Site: brandenburg
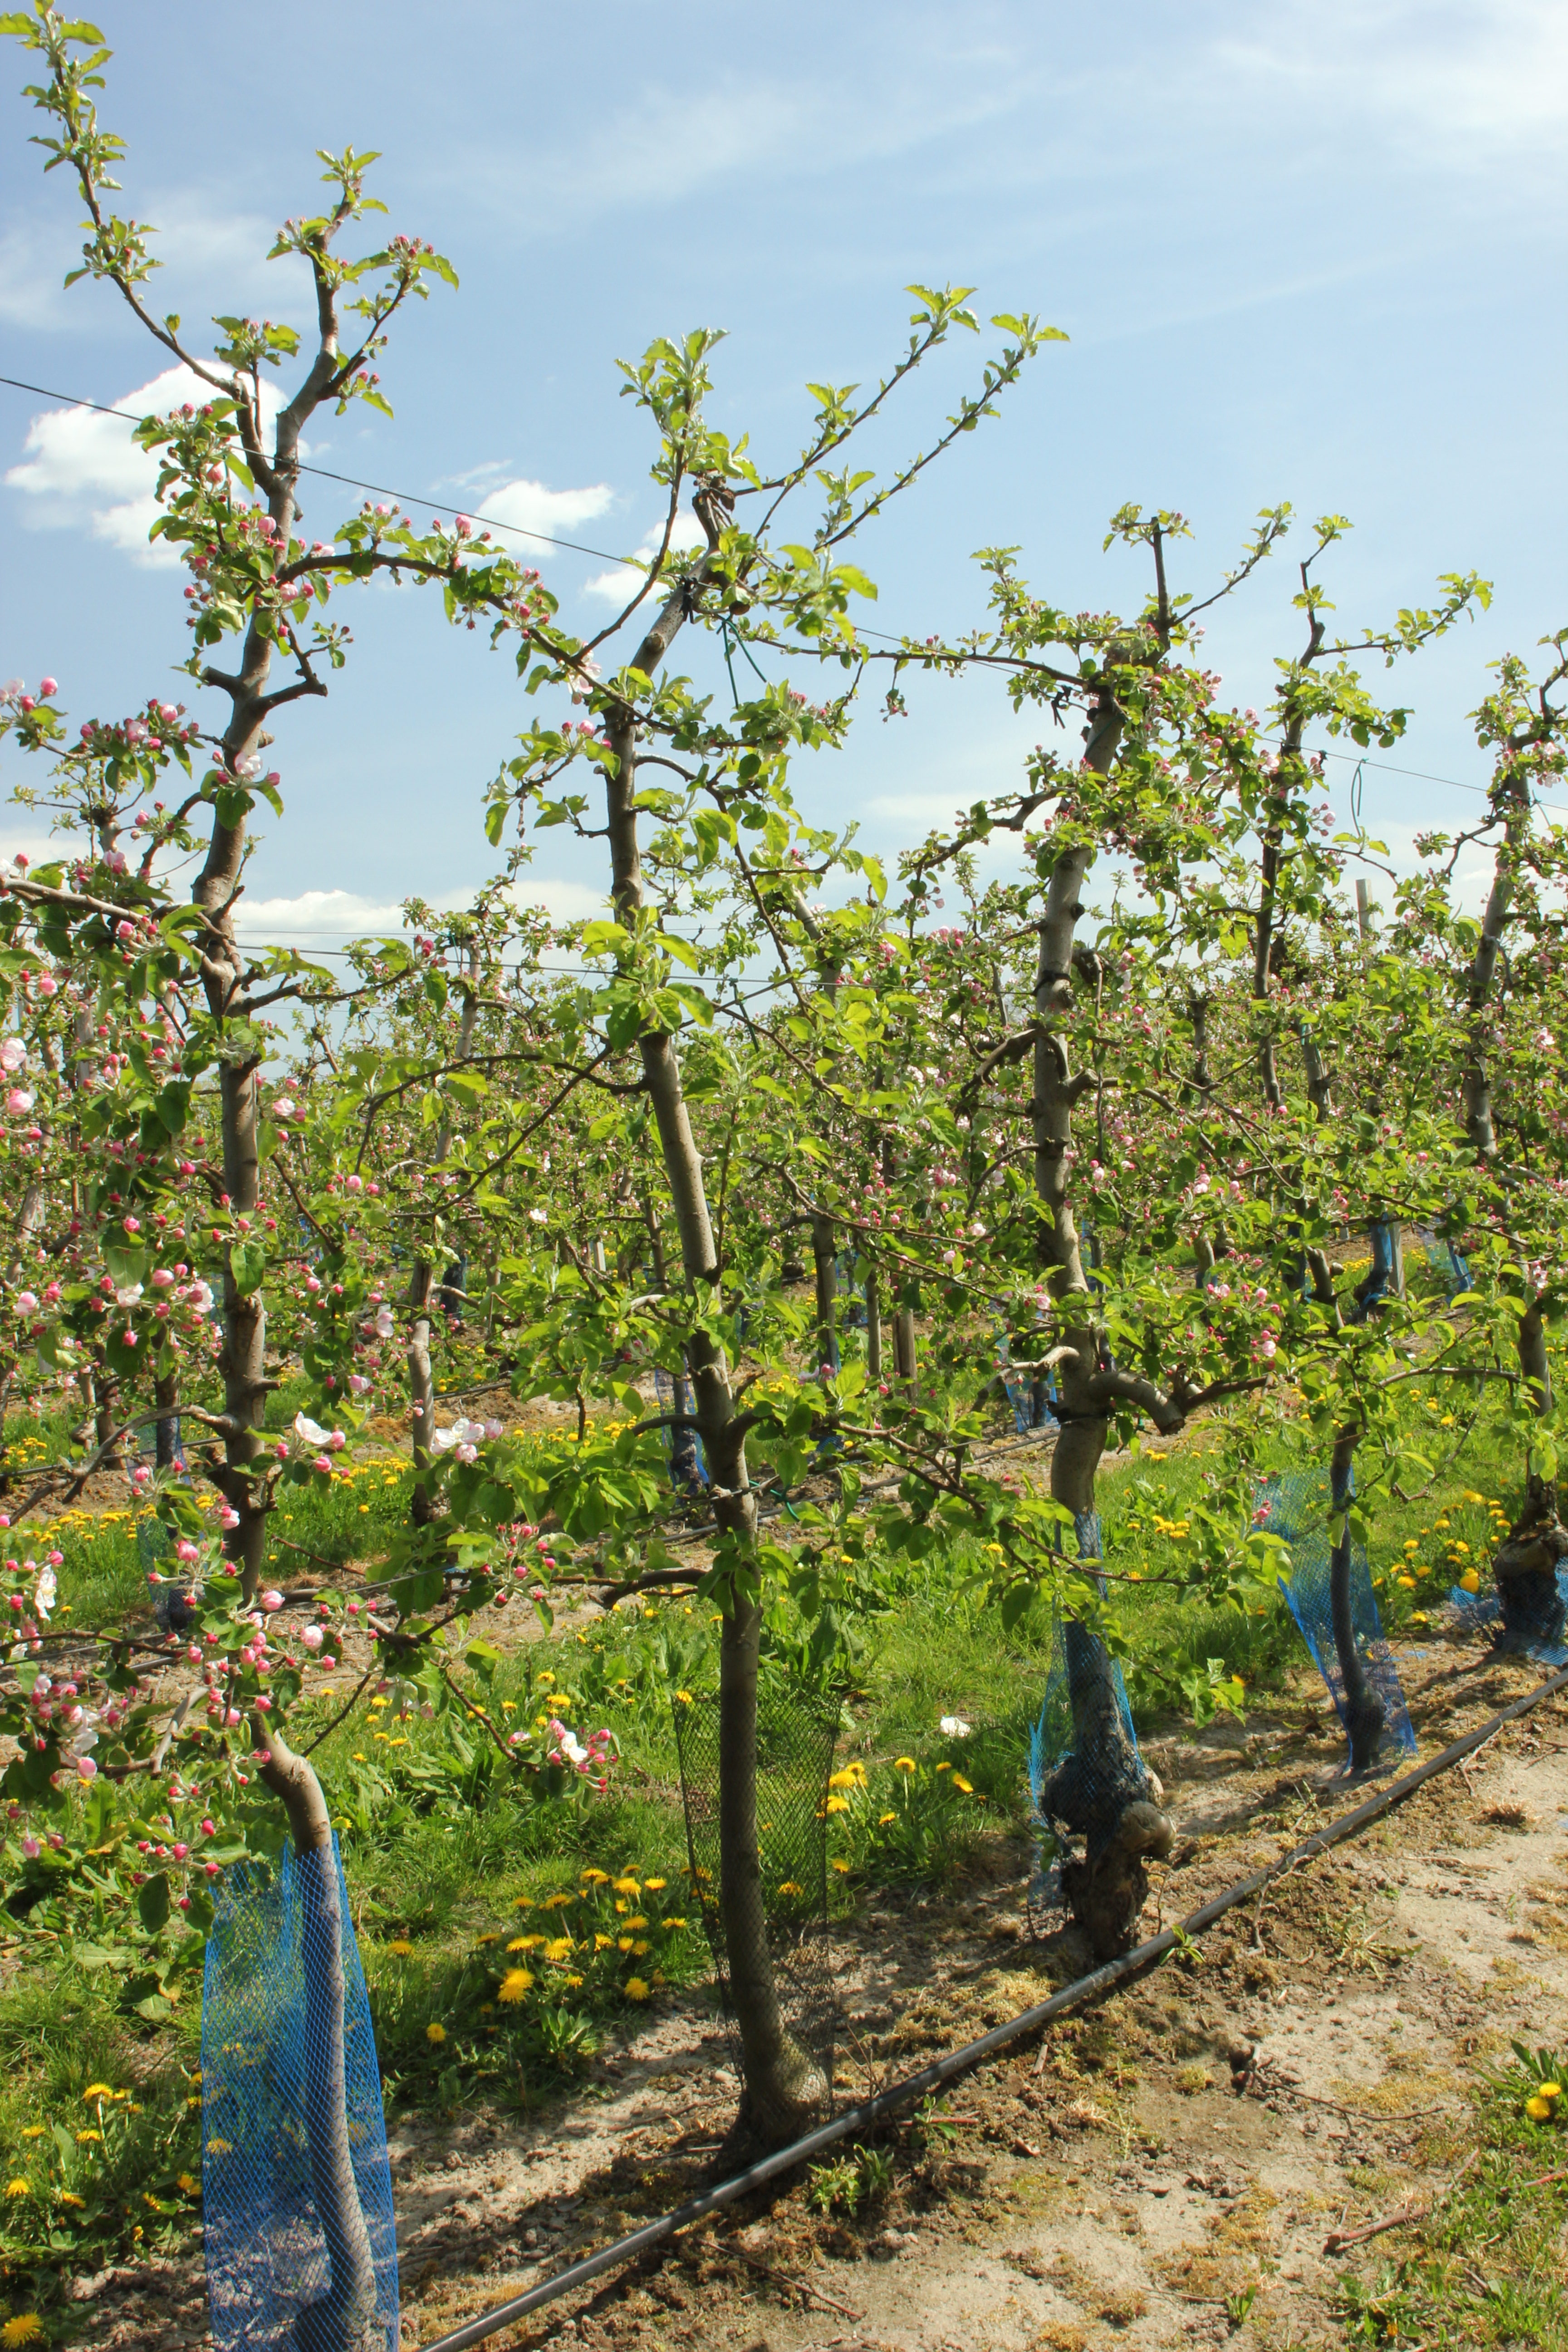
Growth stage (BBCH 57): Inflorescence emergence